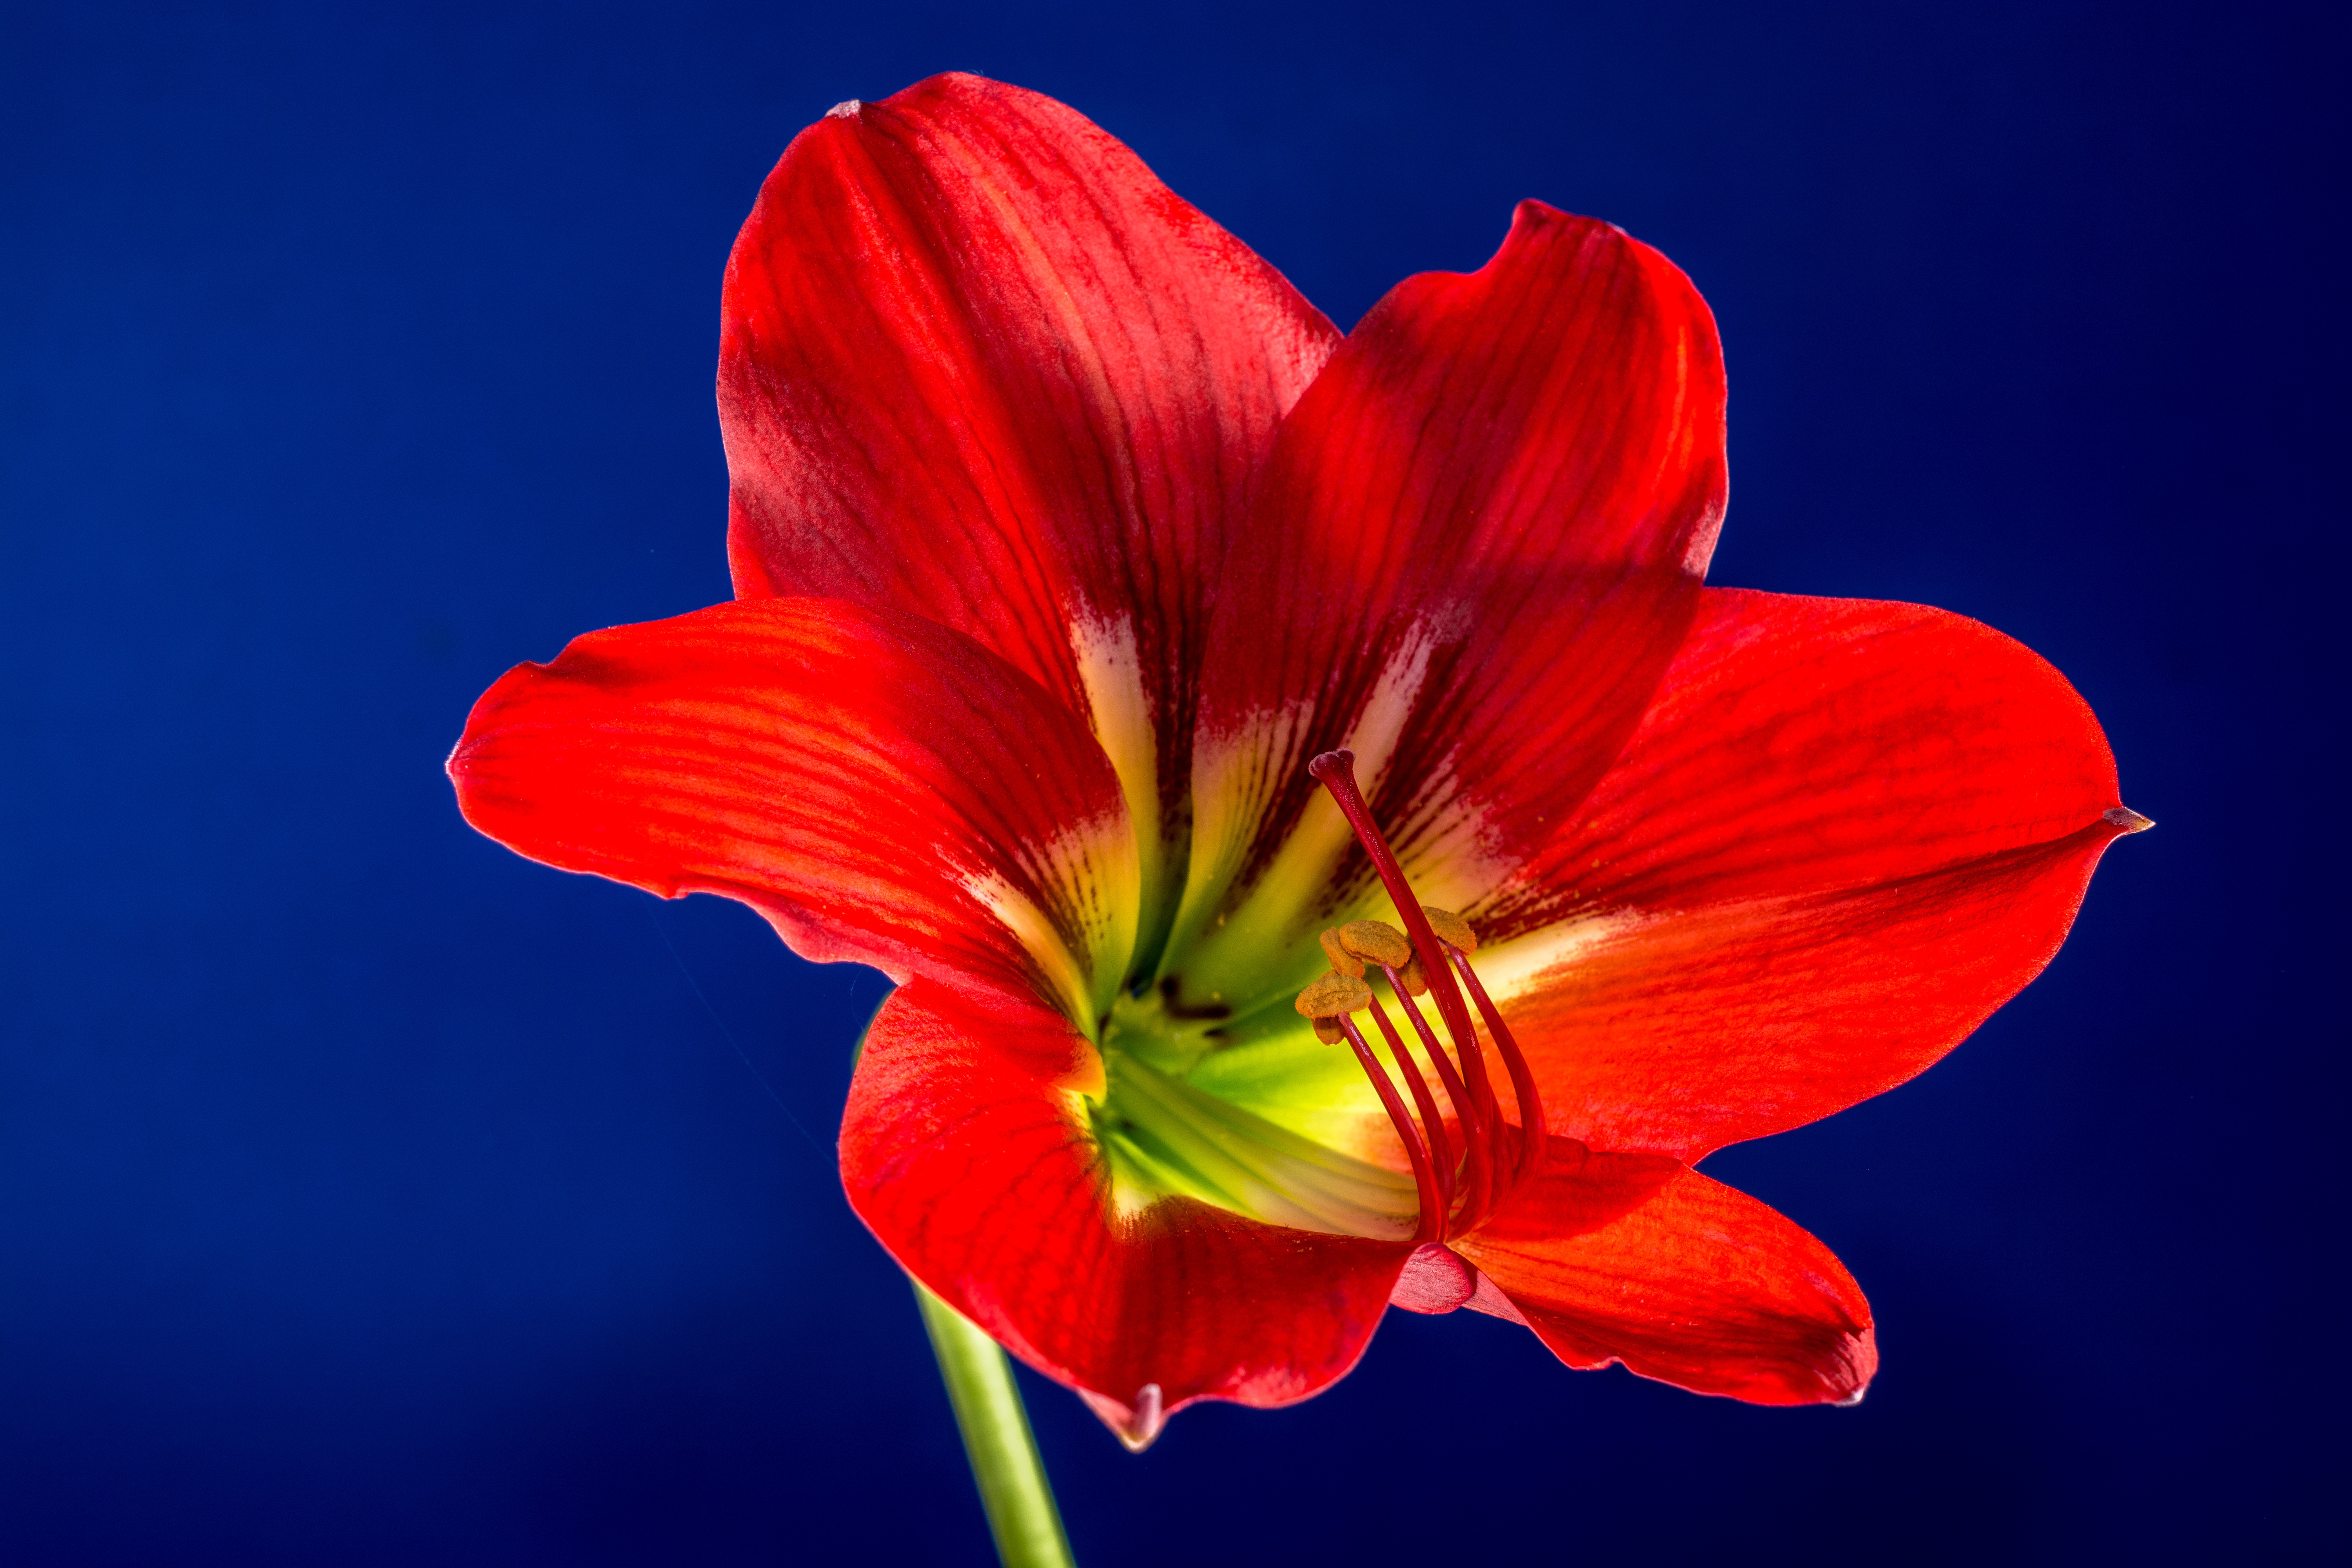
blossom, plant, flower, petal, bloom, red, flora, close up, macro photography, flowering plant, hippeastrum, plant stem, land plant, amaryllis belladonna